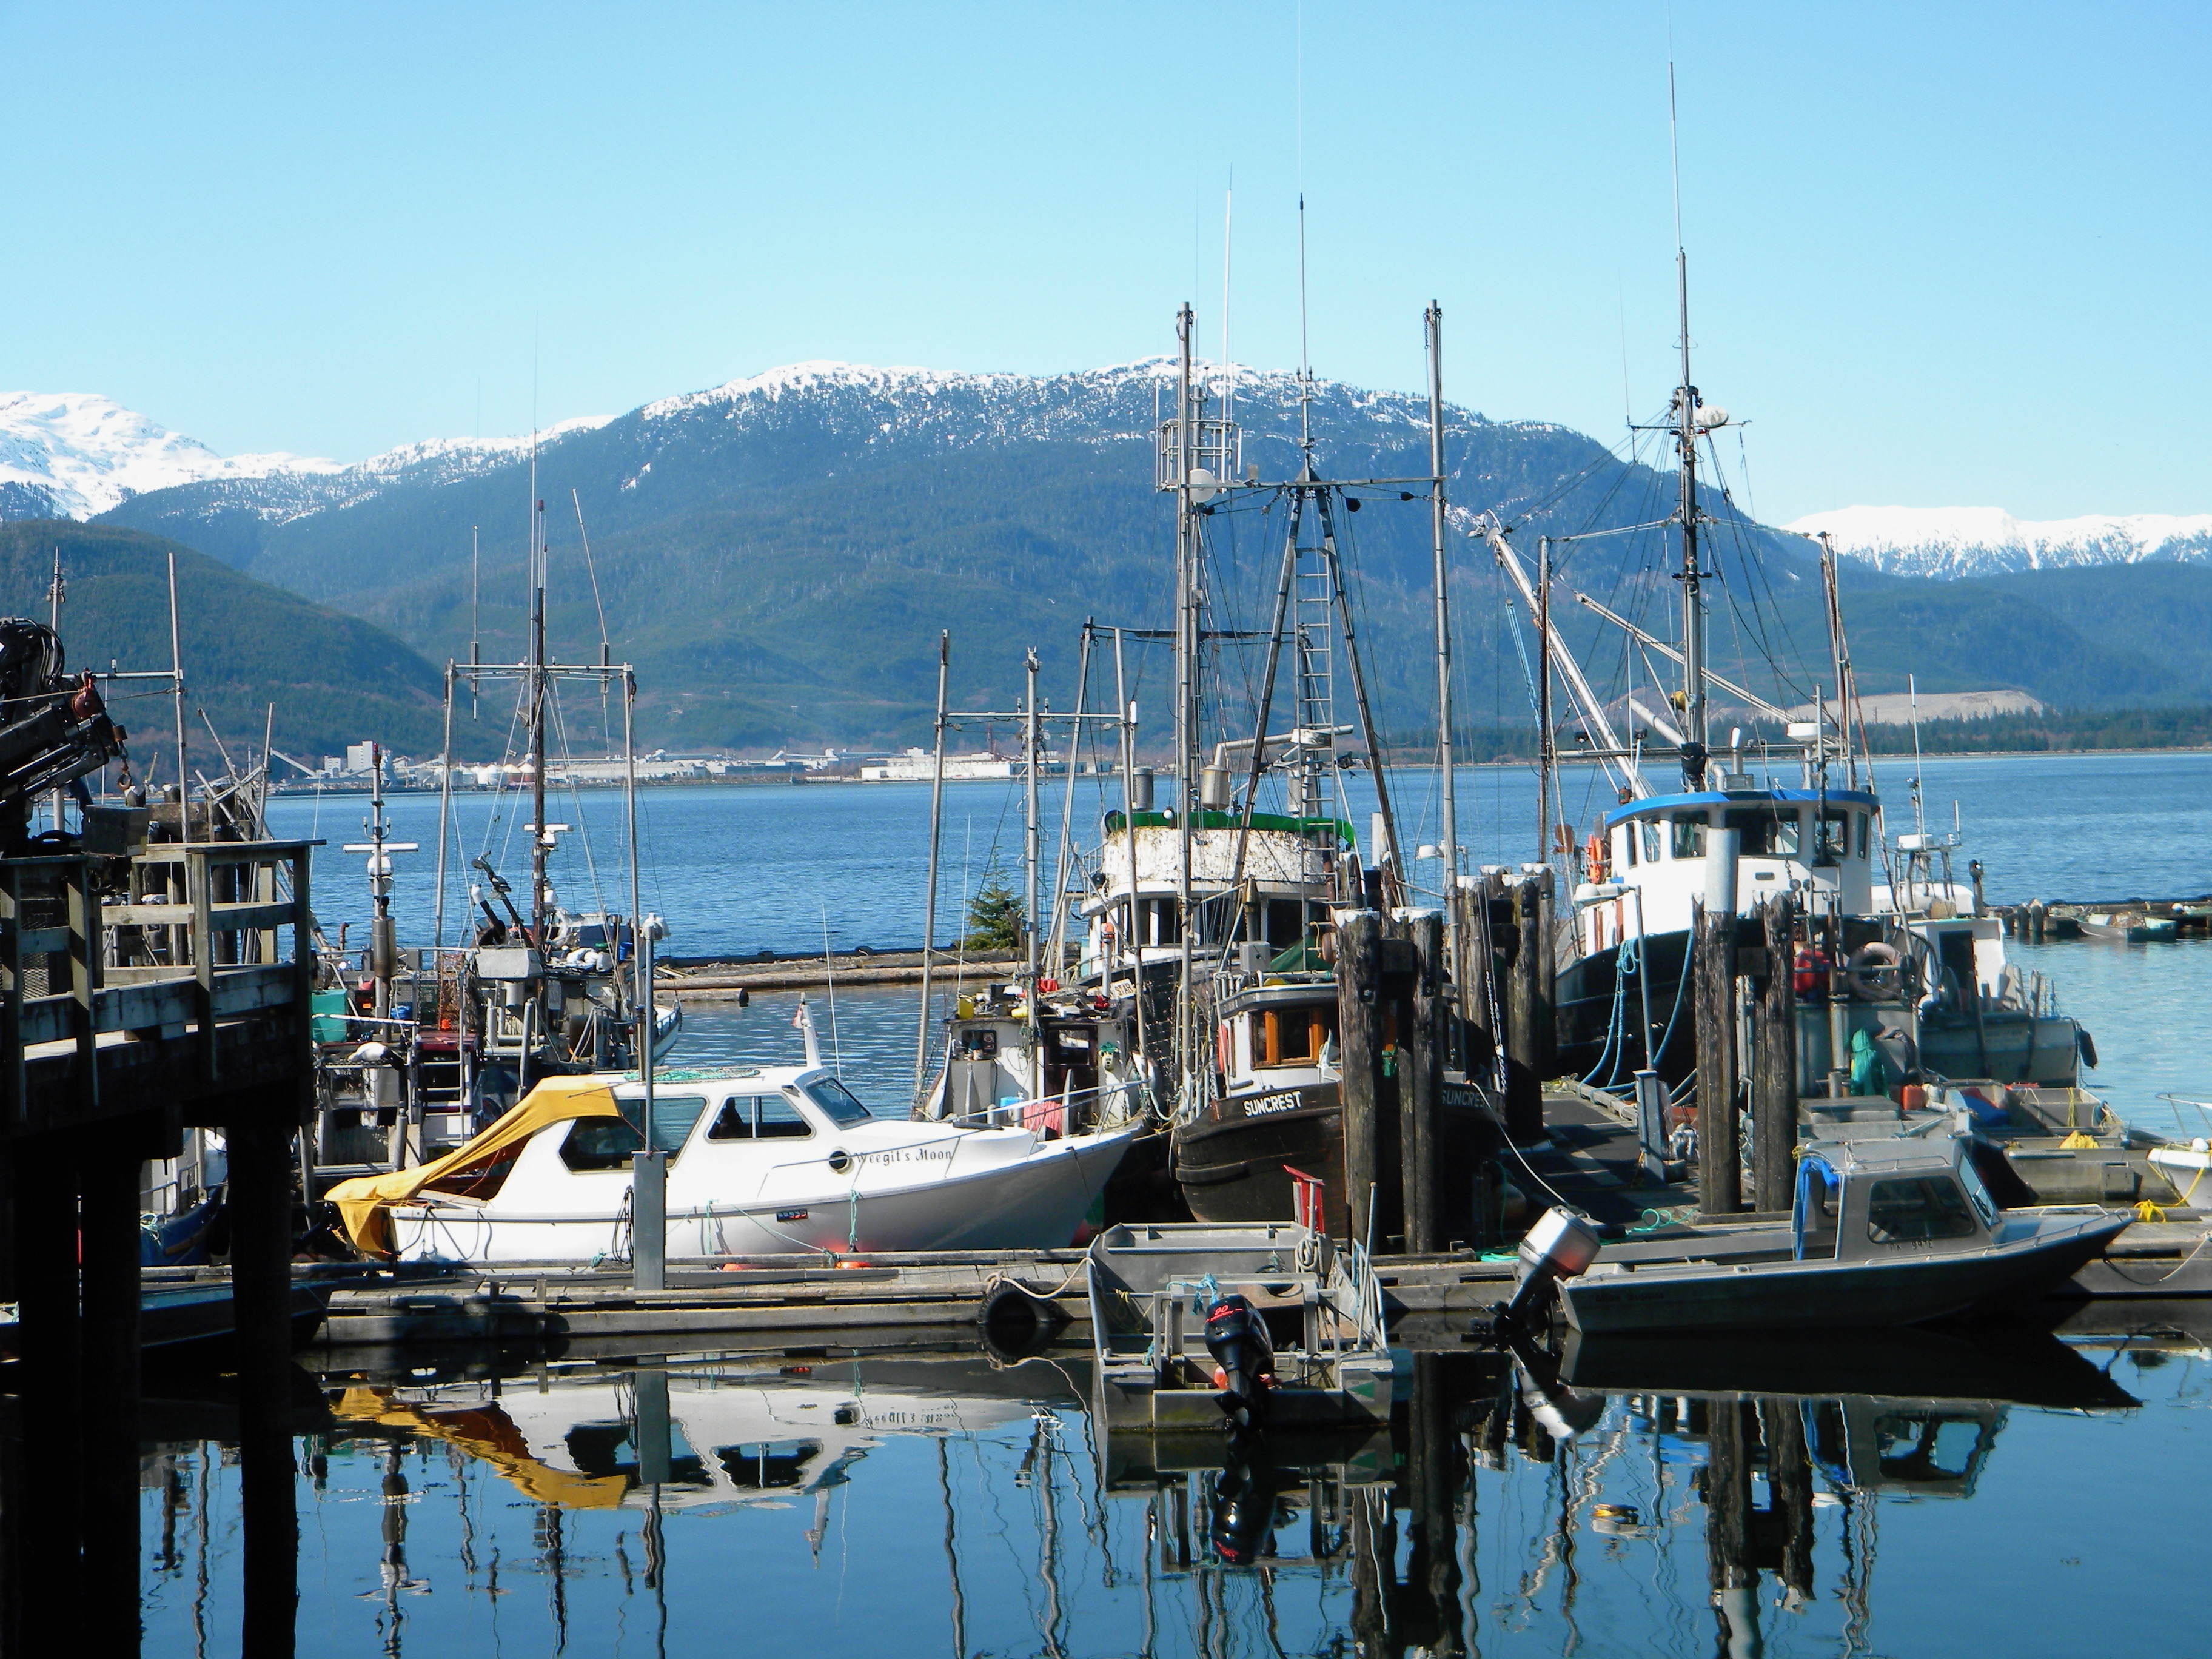
boats, mountains, marina, harbor, water, boat, reflection, sky, dock, fishing vessel, sea, mountain, boating, watercraft, lake, port, tree, recreation, ocean